James Keane (actor)

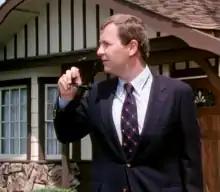
James Keane in "The Optimist"

James Keane (born September 26, 1952) is an American film and television actor. He is known for playing the role of Willis Thomas Bell in the American drama television series "The Paper Chase".